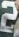
Number: 2